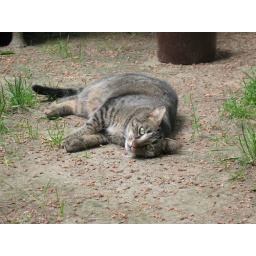
my kitty pudge laying on ground in the sun in NH